The Terminator: Rampage

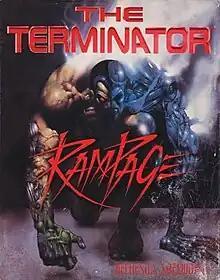
Cover art by Simon Bisley

The Terminator: Rampage is a first-person shooter video game released for personal computers with the operating system DOS by Bethesda Softworks in 1993. It is the third game based on the "Terminator" film series that was made by Bethesda, following "The Terminator" and "The Terminator 2029".